Canon's Town

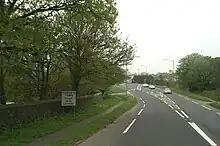
The A30 approaching Canon's Town

Canon's Town or Canonstown (Ordnance Survey) is a hamlet in west Cornwall, England, UK, situated on the A30 road in the civil parish of Ludgvan, between Penzance and Hayle. It is southwest of St Erth railway station. It is in the civil parish of St Erth